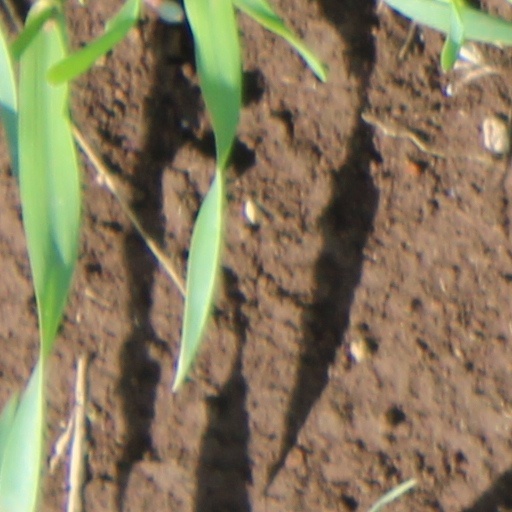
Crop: wheat